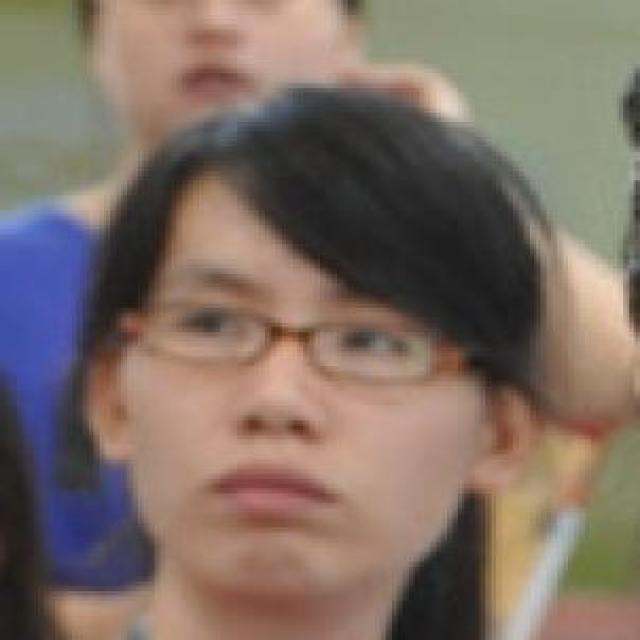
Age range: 21-44